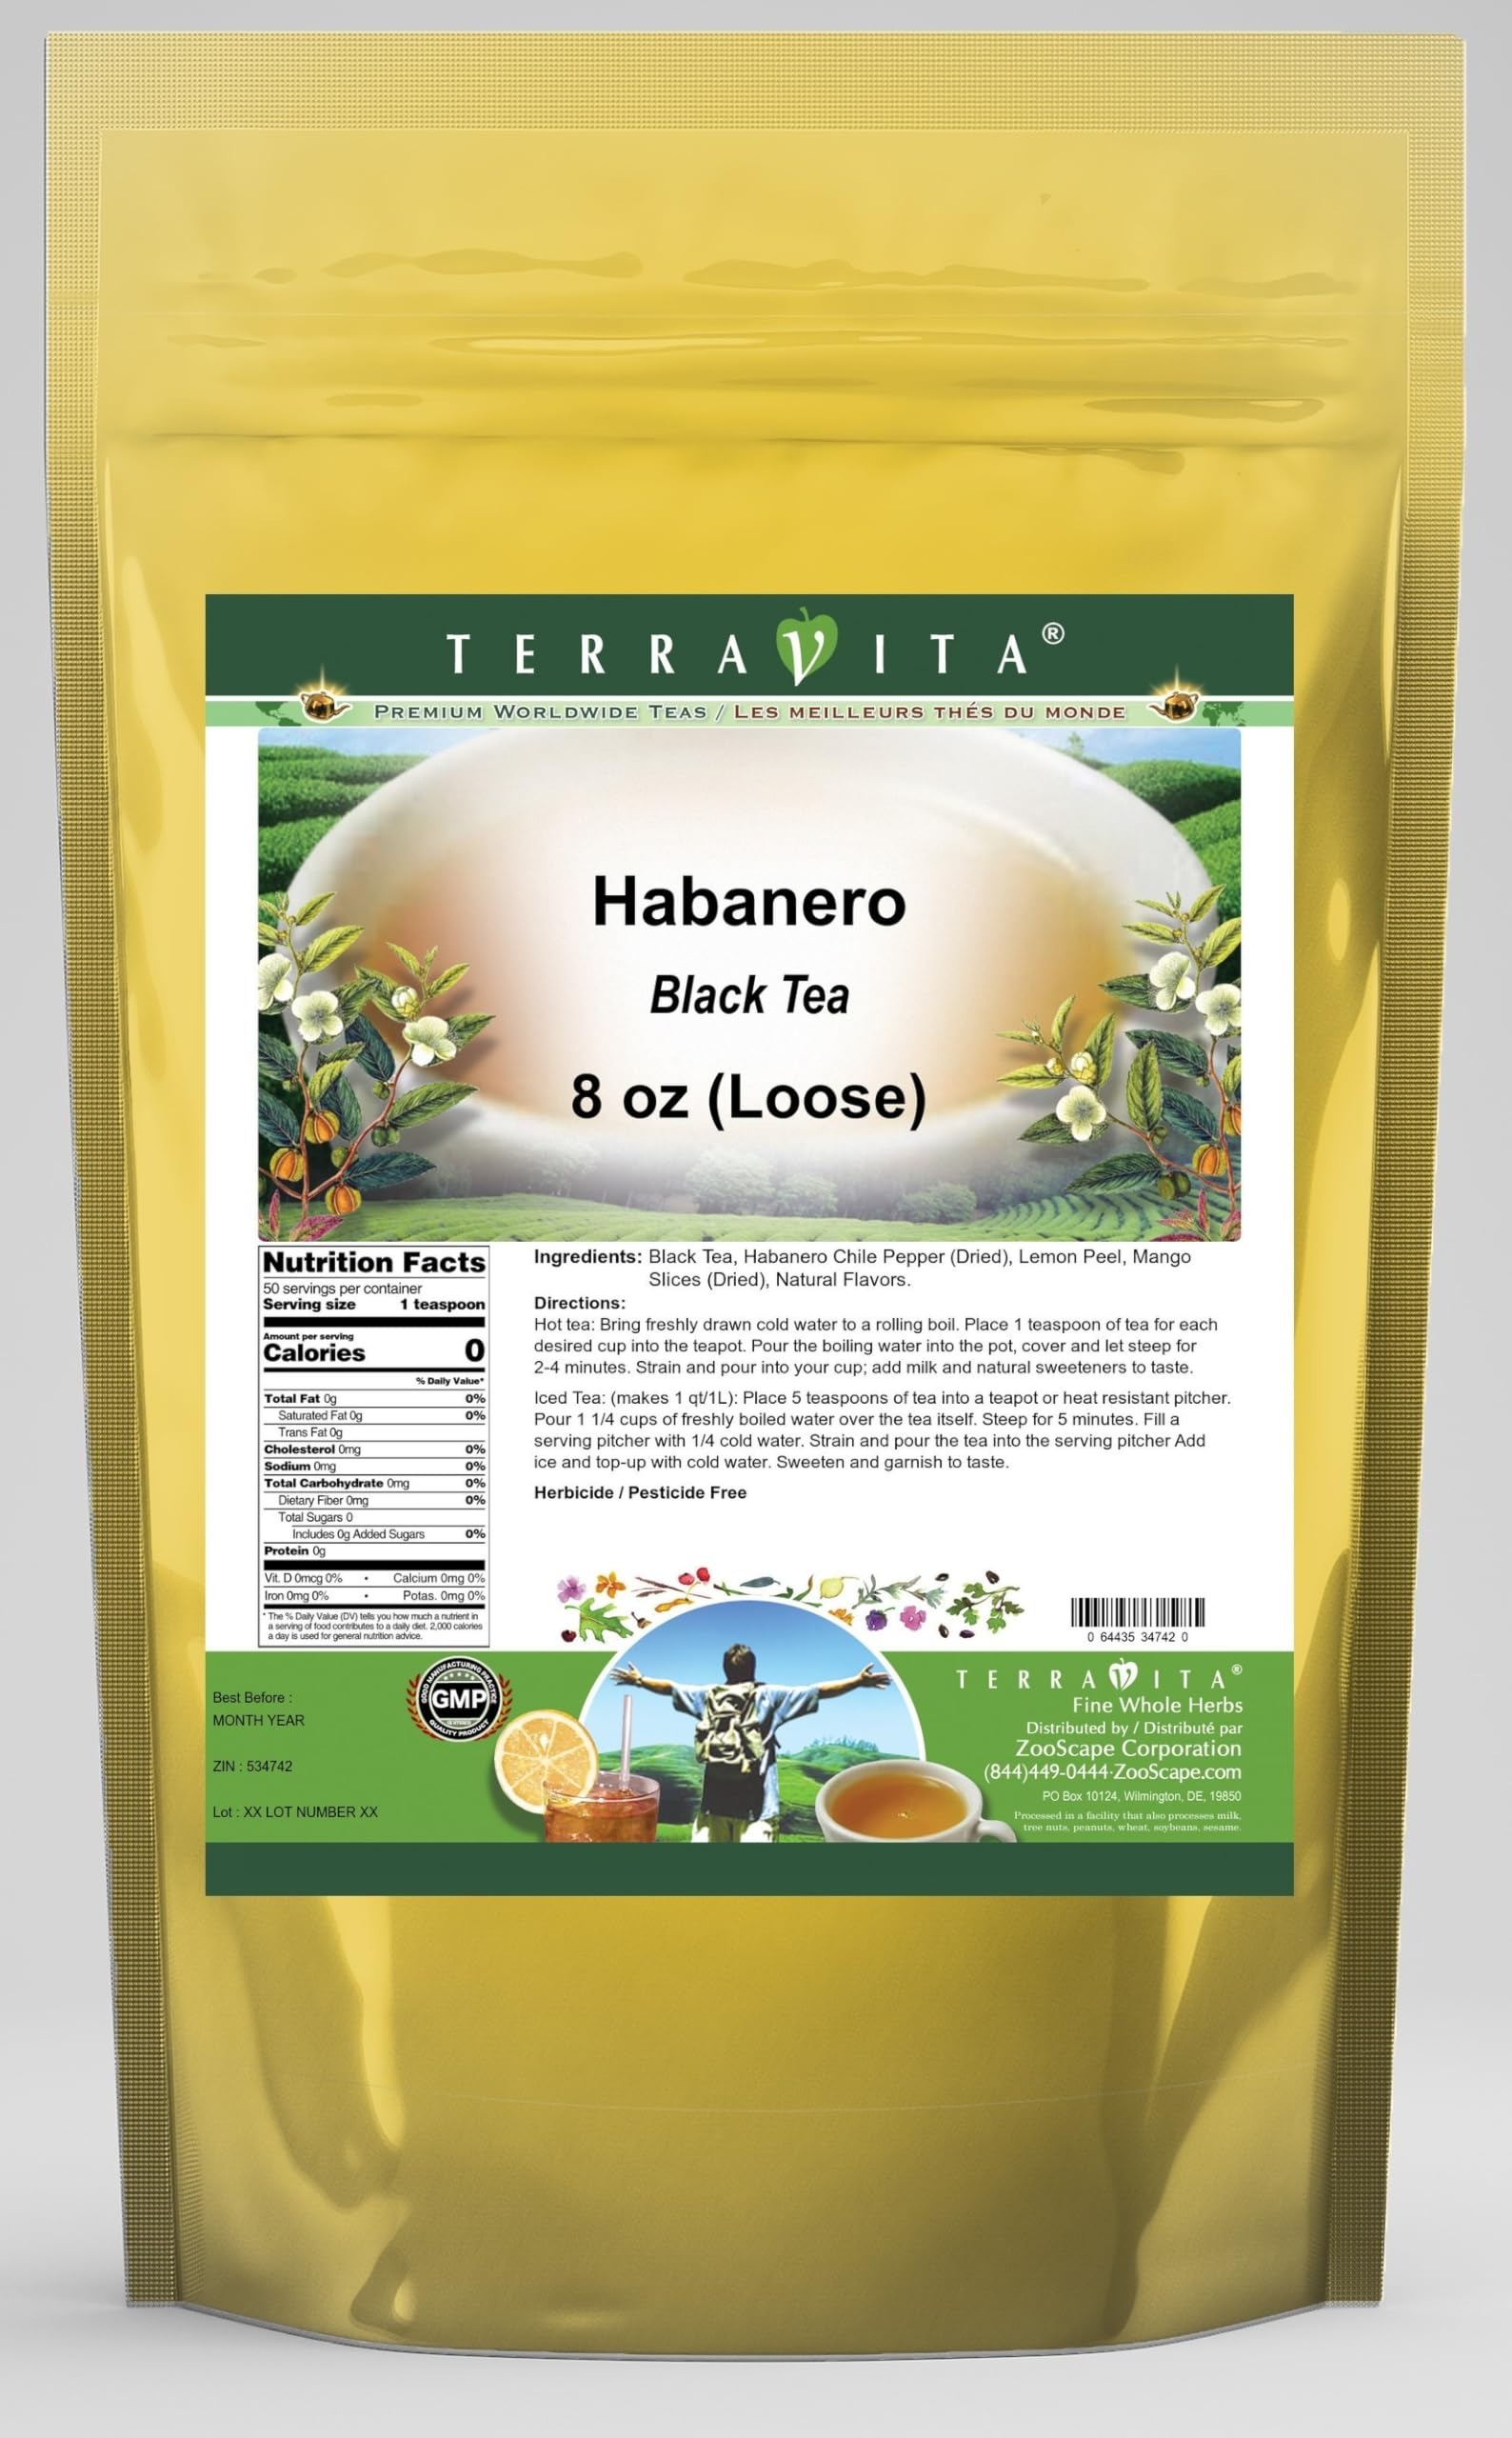
Item Name: Habanero Black Tea (Loose) (8 oz, ZIN: 534742) - 2 Pack
Bullet Point 1: Our Habanero Black Tea is a tasty flavored Black tea with Habanero Chile Pepper, Lemon Peel and Mango Slices that has a refreshing taste that will impress you! The unique Habanero taste is delicious! - Ingredients: Black tea, Habanero Chile Pepper, Lemon Peel, Mango Slices and Natural Habanero Flavor.
Bullet Point 2: No fillers.
Bullet Point 3: Manufacturer: TerraVita
Bullet Point 4: Size: 8 oz
Bullet Point 5: Loose Leaf Black Tea - Packed in a convenient upright pouch!
Product Description: Our Habanero Black Tea is a tasty flavored Black tea with Habanero Chile Pepper, Lemon Peel and Mango Slices that has a refreshing taste that will impress you! The unique Habanero taste is delicious! - Ingredients: Black tea, Habanero Chile Pepper, Lemon Peel, Mango Slices and Natural Habanero Flavor. - Hot tea brewing method: Bring freshly drawn cold water to a rolling boil. Place 1 teaspoon of tea for each desired cup into the teapot. Pour the boiling water into the pot, cover and let steep for 2-4 minutes. Strain and pour into your cup; add milk and natural sweeteners to taste. - Iced tea brewing method: (to make 1 liter/quart): Place 5 teaspoons of tea into a teapot or heat resistant pitcher. Pour 1 1/4 cups of freshly boiled water over the tea itself. Steep for 5 minutes. Fill a serving pitcher with 1/4 cold water. Strain and pour the tea into the serving pitcher Add ice and top-up with cold water. Sweeten and garnish to taste. - TerraVita is an exclusive line of premium-quality, natural source products that use only the finest, purest and most potent ingredients found around the world. TerraVita is hallmarked by the highest possible standards of purity, potency, stability and freshness. All of our products are prepared with the highest elements of quality control, from raw materials through the entire manufacturing process, up to and including the moment that the bottles or bags are sealed for freshness and shipped out to you. Our highest possible standards are certified by independent laboratories and backed by our personal guarantee. - TerraVita exists to meet and ensure your family's health and wellness without the harmful effects of chemicals and health products. We strive to make all of our products affordable and reliable and are constantly searching the mar
Value: 16.0
Unit: Ounce

Price: 46.64